Andrzej Dunajewski

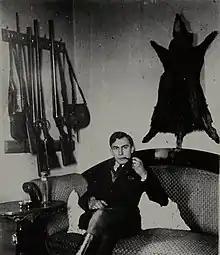

Andrzej Stanisław Julian Dunajewski (in German literature known as Andreas Dunajewski) (August 3, 1908, Wola Justowska – August 1944 ) was a Polish zoologist and ornithologist.